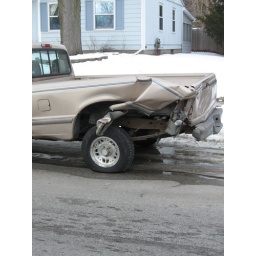
truck was hit by a cab/van while parked in the street 1/24/11